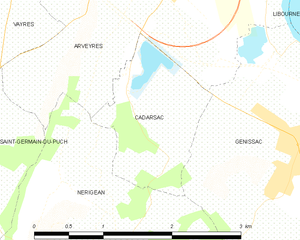
Cadarsac est une commune du Sud-Ouest de la France, située dans le département de la Gironde, en région Nouvelle-Aquitaine.